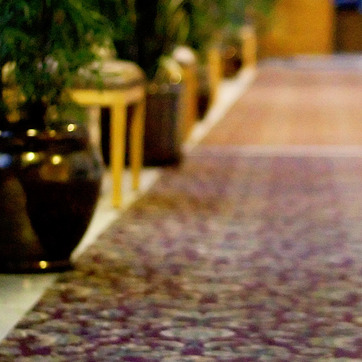
Material: carpet